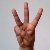
The image shows a hand gesture representing the letter 'W' in Indian Sign Language.